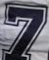
Number: 7